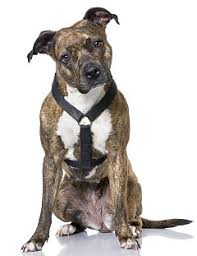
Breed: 216-n000078-American_Staffordshire_terrier